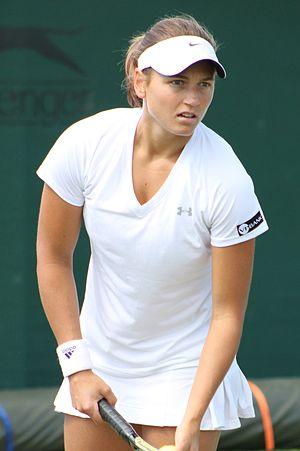
Stephanie Vogt, née le 15 février 1990 à Vaduz, est une joueuse de tennis liechtensteinoise, professionnelle de 2006 à 2016. Elle est l'une des rares représentantes de son pays à évoluer à un niveau international.